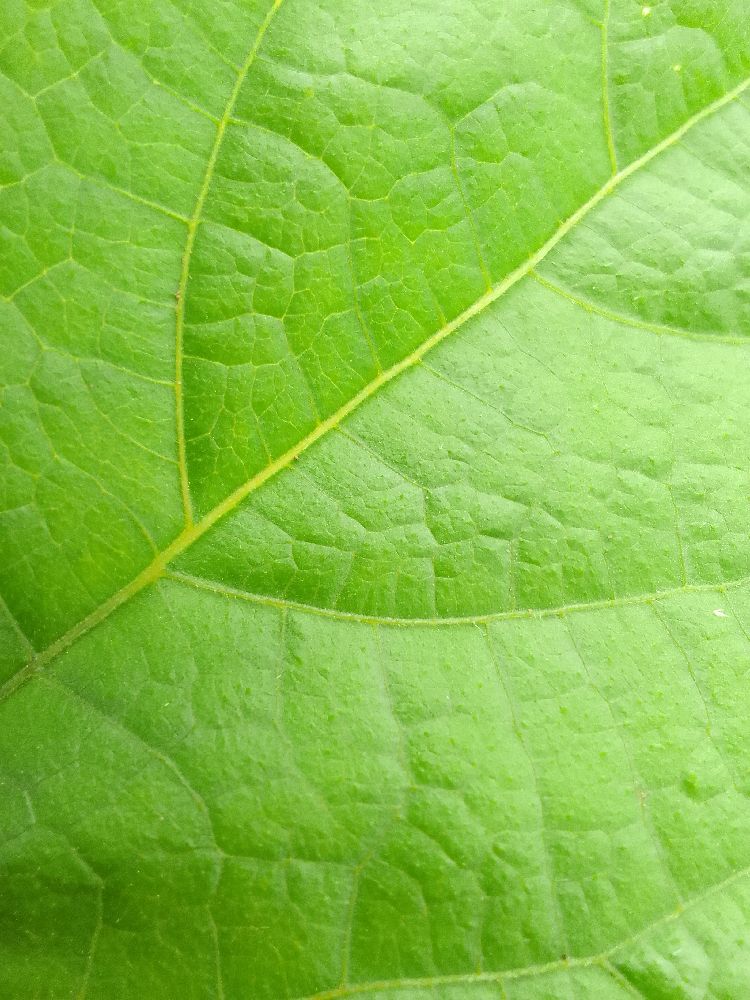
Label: healthy